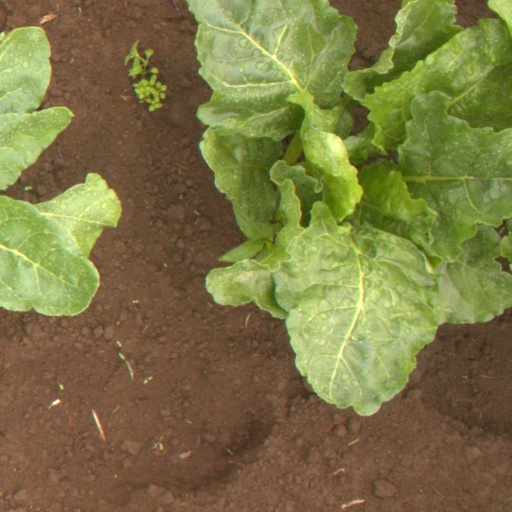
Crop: sugar beet